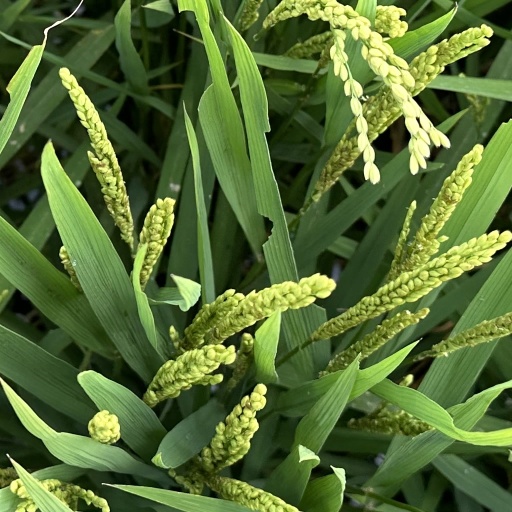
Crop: rice